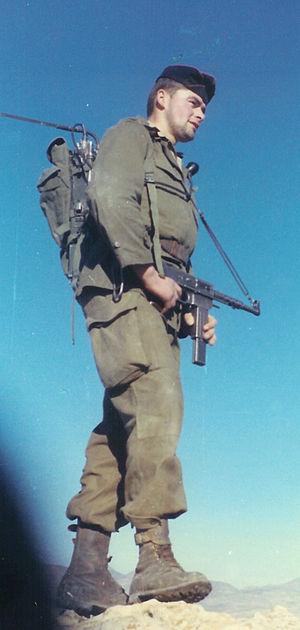
La guerre d'Algérie a vu l'utilisation d'armes d'origines diverses, à la fois par l'armée française et par les indépendantistes de l'armée de libération nationale. Les autres forces, qui combattaient les indépendantiste en conflit ouvert avec l'ALN, et vers les derniers mois de la guerre l'OAS, pro-Algérie française mais qui s'attaque également aux intérêts français, utilisent des armes plus légères.
La guerre d’Algérie ou révolution algérienne aussi connue comme la guerre d'indépendance algérienne ou guerre de libération nationale ou encore les événements d'Algérie, est un conflit armé qui s'est déroulé de 1954 à 1962 en Algérie, colonie française depuis 1830, divisée en départements depuis 1848. L'aboutissement est la reconnaissance de l'indépendance du territoire le 5 juillet 1962.
Le MAT 49 est le pistolet mitrailleur de l'armée française depuis le début des années 1950 jusqu'au milieu des années 1980. De construction simple et robuste, il a servi lors de la guerre d'Indochine, de la guerre d'Algérie et enfin de la guerre froide.
De 1954 à 1962, un nombre grandissant d'appelés du contingent fut envoyé en Algérie pour participer à la guerre d'Algérie, commencée le 1ᵉʳ novembre 1954. Leur nombre a dépassé le demi-million à la fin de la guerre, pour une conscription de 28 mois.